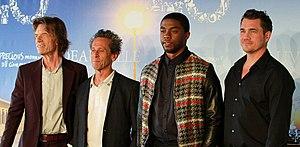
Festival du cinéma américain de Deauville, 12 septembre 2014. De gauche à droite
Chadwick Aaron Boseman est un acteur américain, né le 29 novembre 1976 à Anderson et mort le 28 août 2020 à Los Angeles.